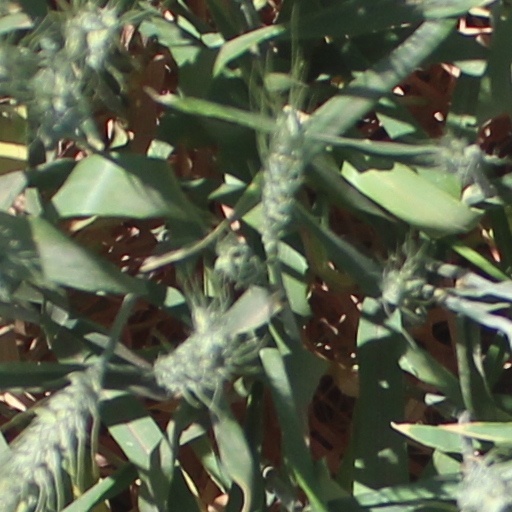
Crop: wheat